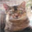
Label: cat